Vuze

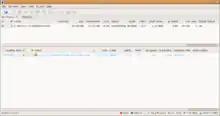
Azureus

Azureus was first released in June 2003 at SourceForge.net. The blue poison dart frog ("Dendrobates azureus") was chosen as the logo and name of the brand by co-creator Tyler Pitchford. This choice was due to Latin names of poison dart frogs being used as codenames for his development projects.